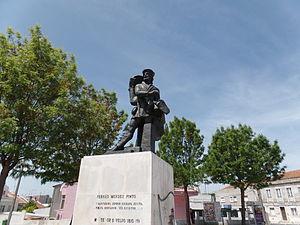
"Fernão Mendes Pinto est un écrivain, soldat, diplomate, aventurier et explorateur portugais. Il est vraisemblablement l'un des premiers Européens à avoir foulé le sol japonais. Sa Pérégrination, qui témoigne de l'épopée collective des Portugais en Orient, est actuellement considérée comme l'un des plus grands récits de voyage du XVIe siècle. Traduite dans la plupart des langues européennes dès le XVIIe siècle, elle est un classique de la littérature portugaise, et elle figure à ce titre à la septième place sur la ""Liste des 50 œuvres essentielles de la littérature portugaise"" établie en 2016 par le très prestigieux Diário de Notícias. Elle est également une source historique fondamentale pour la connaissance des sociétés asiatiques de la période Moderne. En plus de son œuvre monumentale, Mendes Pinto laisse deux lettres, l'une écrite à Malacca datée du 5 décembre 1554, et l'autre écrite à Macao datée du 20 novembre 1555.